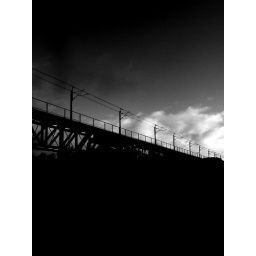
A train bridge on the road around the back of the national park